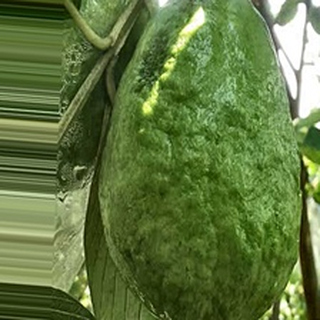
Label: healthy_guava